Yury Lonchakov

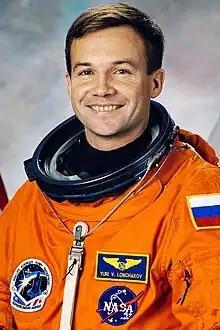
Lonchakov in 2001

Yury Valentinovich Lonchakov (born 4 March 1965) is a Russian former cosmonaut and a veteran of three space missions. He has spent 200 days in space and has conducted two spacewalks. From 2014 to 2017, Lonchakov served as head of the Yuri Gagarin Cosmonaut Training Center.